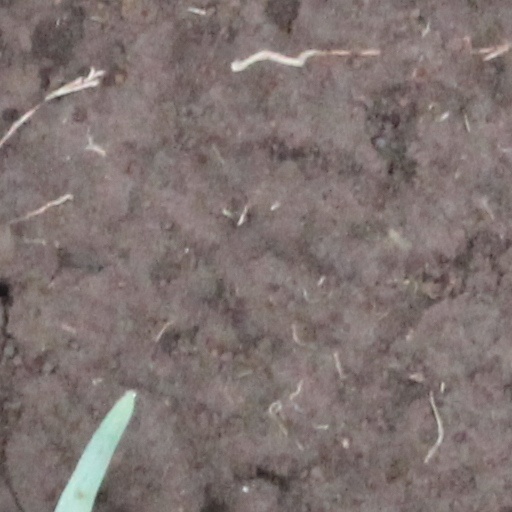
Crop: wheat